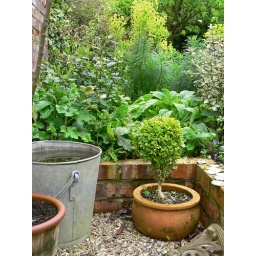
With the new flower bed I made up against the house wall, a great success.